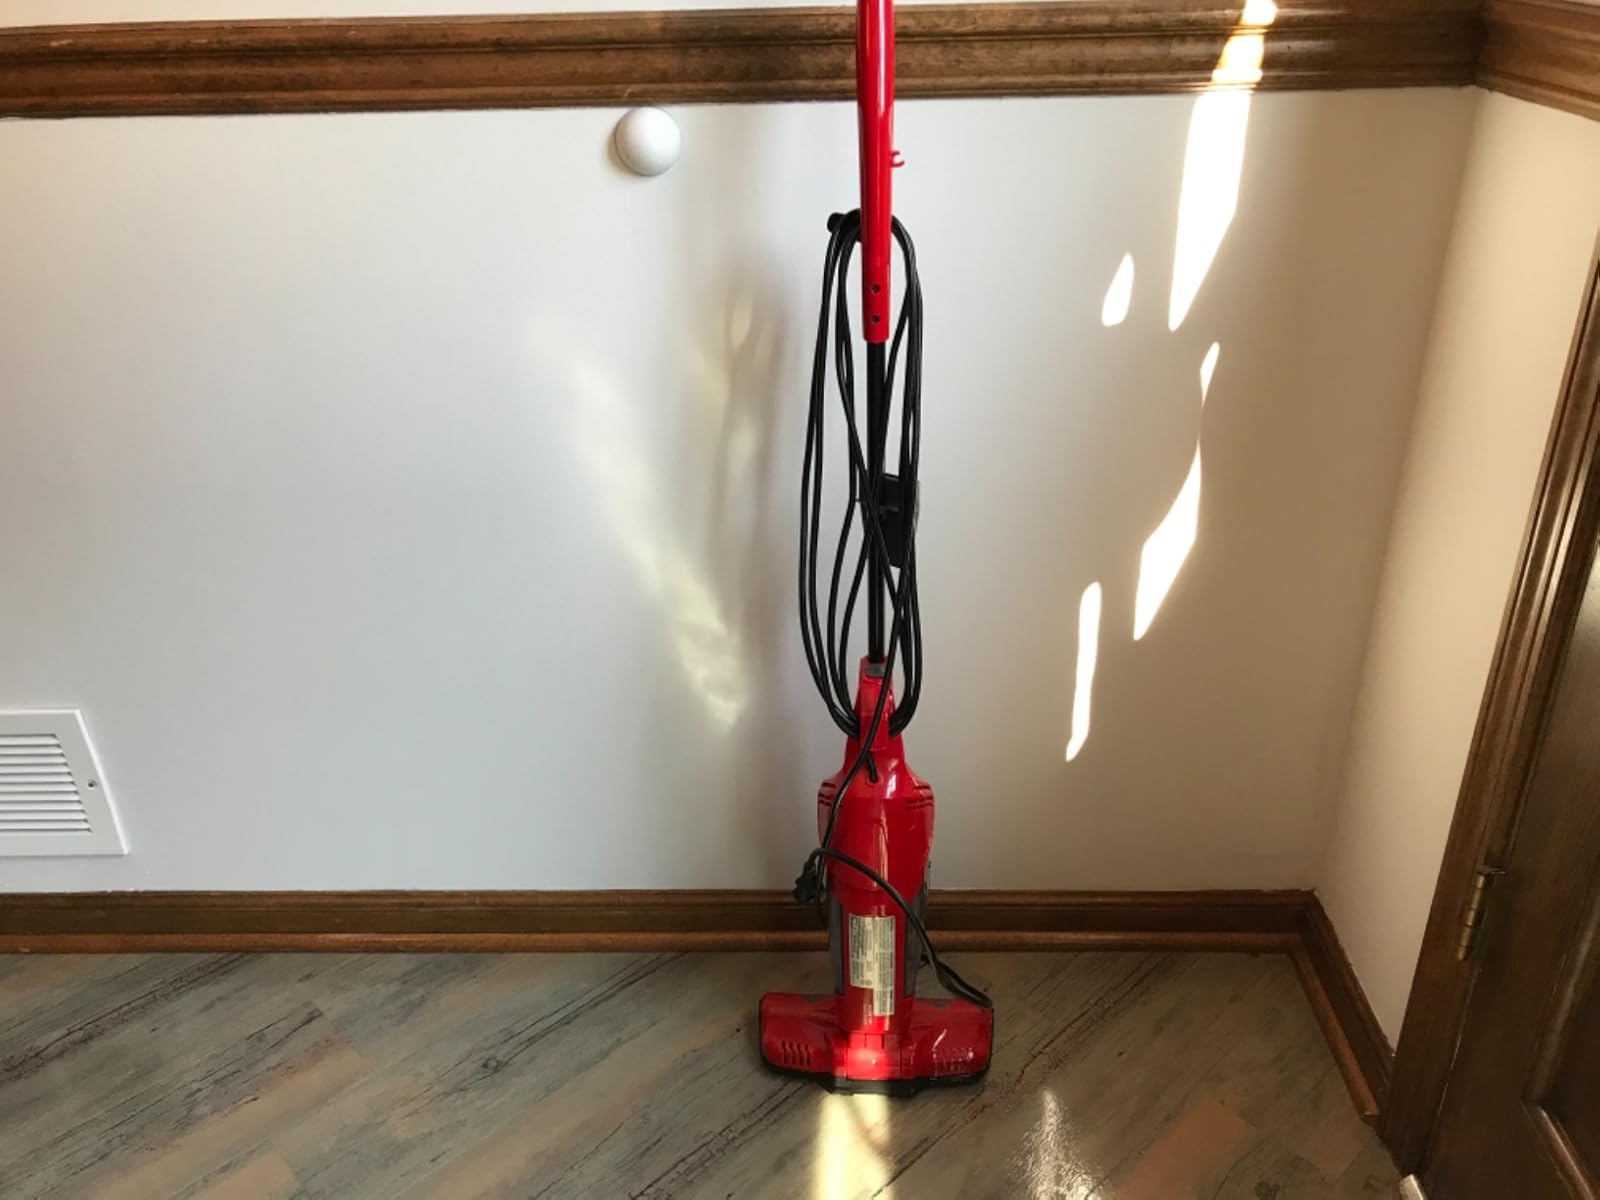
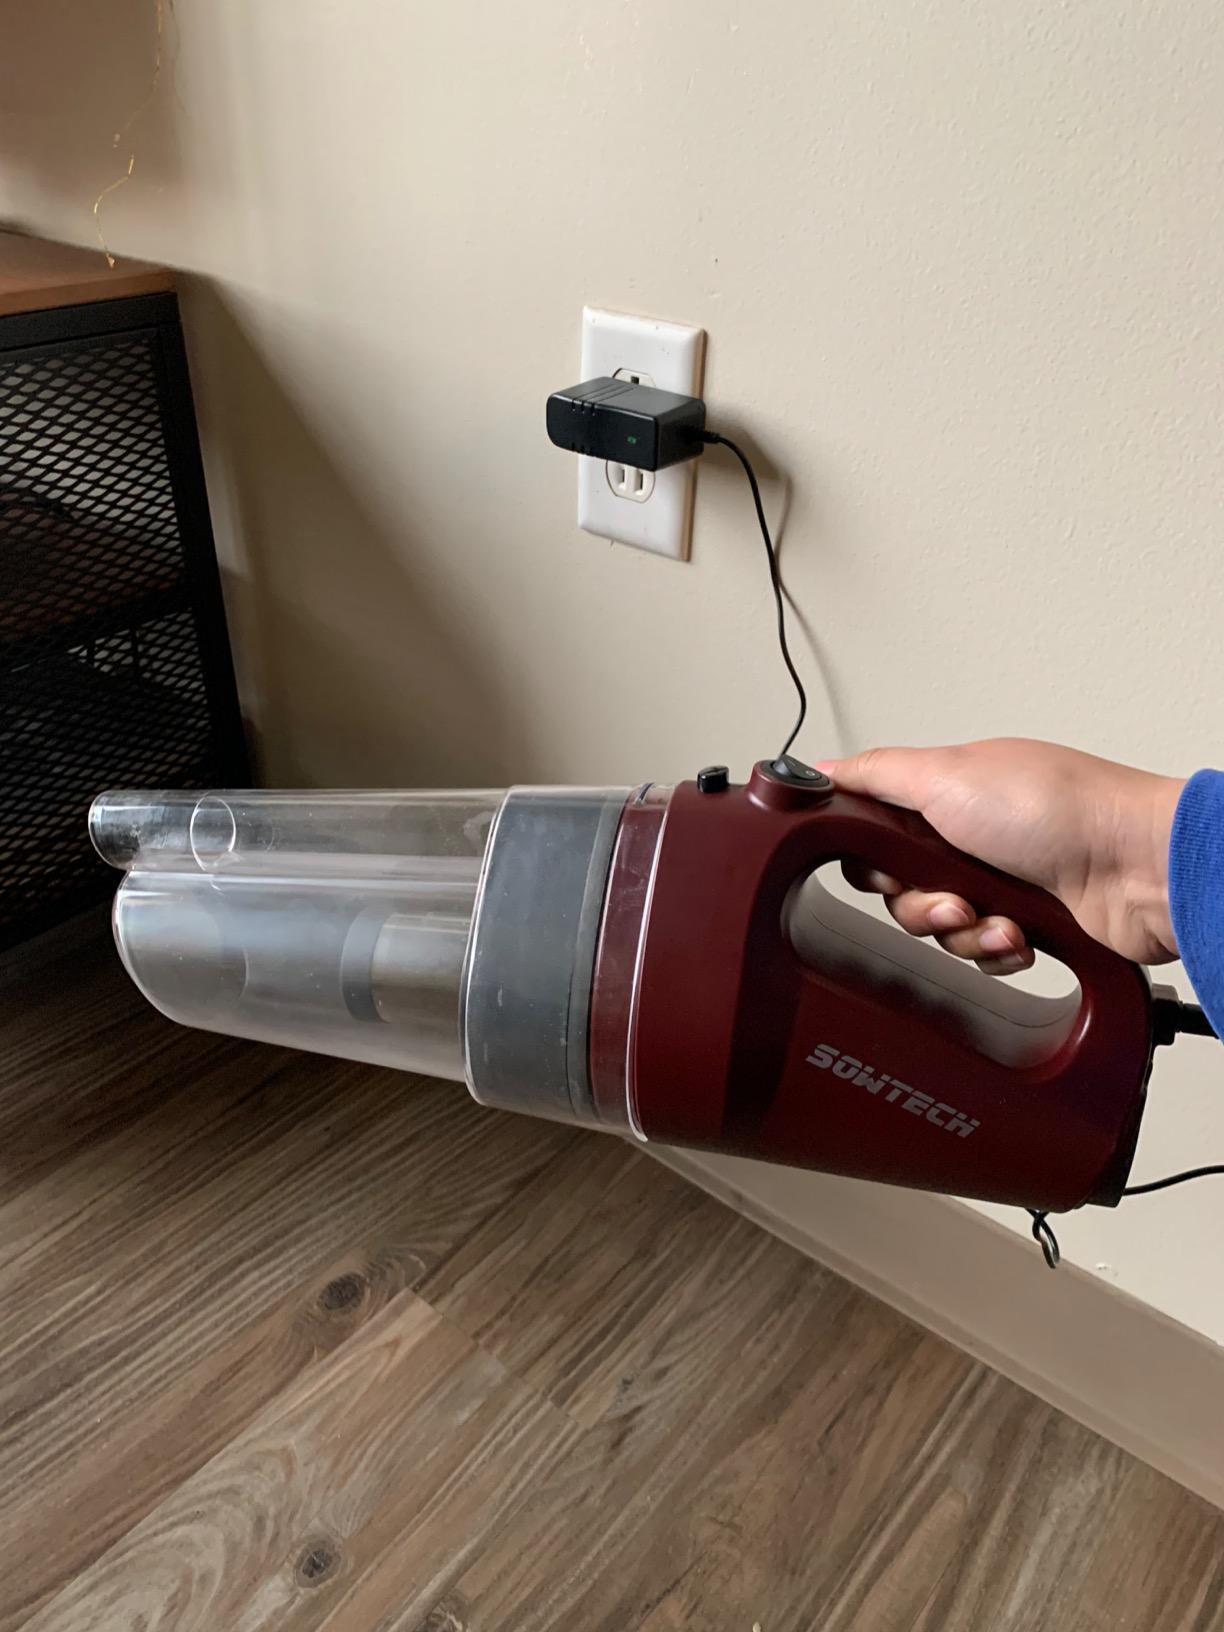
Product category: items_vacuum
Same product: no